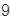
Number: 9